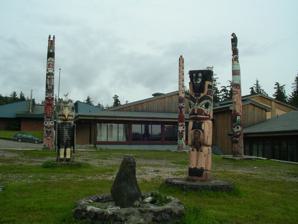
Building: Hydaburg Totem Park
Country: Unknown
Year built: 1939
United States historic place Hydaburg Totem Park U.S. National Register of Historic Places U.S. Historic district Location Corner of 5th Street and Main Street, Hydaburg, Alaska Coordinates 55°12′27″N 132°49′37″W / 55.20745°N 132.82698°W / 55.20745; -132.82698 Area less than one acre Built 1939 ( 1939 ) Built by John Wallace; Civilian Conservation Corps ; United States Forest Service ; US Indian Service NRHP reference No. 06000491 Added to NRHP June 16, 2006 The Hydaburg Totem Park is a city park in the small community of Hydaburg, Alaska , located on the western side of Prince of Wales Island in southeastern Alaska . The park is also part of the many parks inside the Tongass National Forest . The park, created in 1939, contains a collection of preserved and recreated totem poles , based on originals collected from small communities abandoned by the Haida people to form Hydaburg.  The old totem poles were brought to the park by crews from the Civilian Conservation Corps , and were recreated and preserved under the guidance of Haida master carvers. The park has been the subject of a major restoration effort in the 2010s.  The old totem poles, that were removed from the park, remain in outdoor storage near the old cannery in the downtown area of the village. The totem park is located on top of a hill, next to the church and the public school.  The park has a panoramic view of the water. The park was listed on the National Register of Historic Places in 2006. See also National Register of Historic Places listings in Prince of Wales–Hyder Census Area, Alaska References